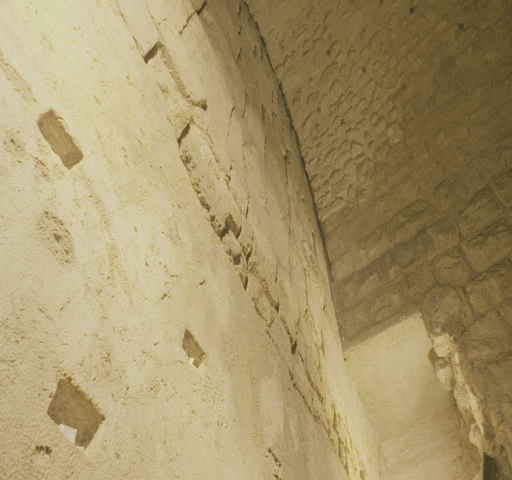
the tunnels in old city